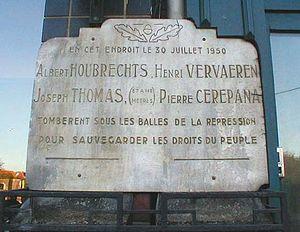
La chronologie de l'Histoire de la Wallonie donne des clés pour mieux comprendre l'histoire de la Wallonie, l'histoire des peuples qui ont vécu ou vivent dans l'actuelle Wallonie.
La question royale désigne, en Belgique, les événements politiques qui eurent lieu entre le 7 mai 1945 et le 31 juillet 1951 à propos du retour au pays du roi Léopold III après la Seconde Guerre mondiale. Cette question fut à l'origine d'un soulèvement insurrectionnel principalement dans le sillon Sambre-et-Meuse de la Wallonie, qui fut le théâtre d'événements sanglants, d'une campagne d'attentats entre le 20 et le 26 juillet 1950, puis d'une grève générale violente. La crise aboutit à l'abdication de Léopold III au profit de son fils Baudouin, le 16 juillet 1951.
La fusillade de Grâce-Berleur est un incident qui se déroula lors de l'épilogue de la question royale en Belgique.